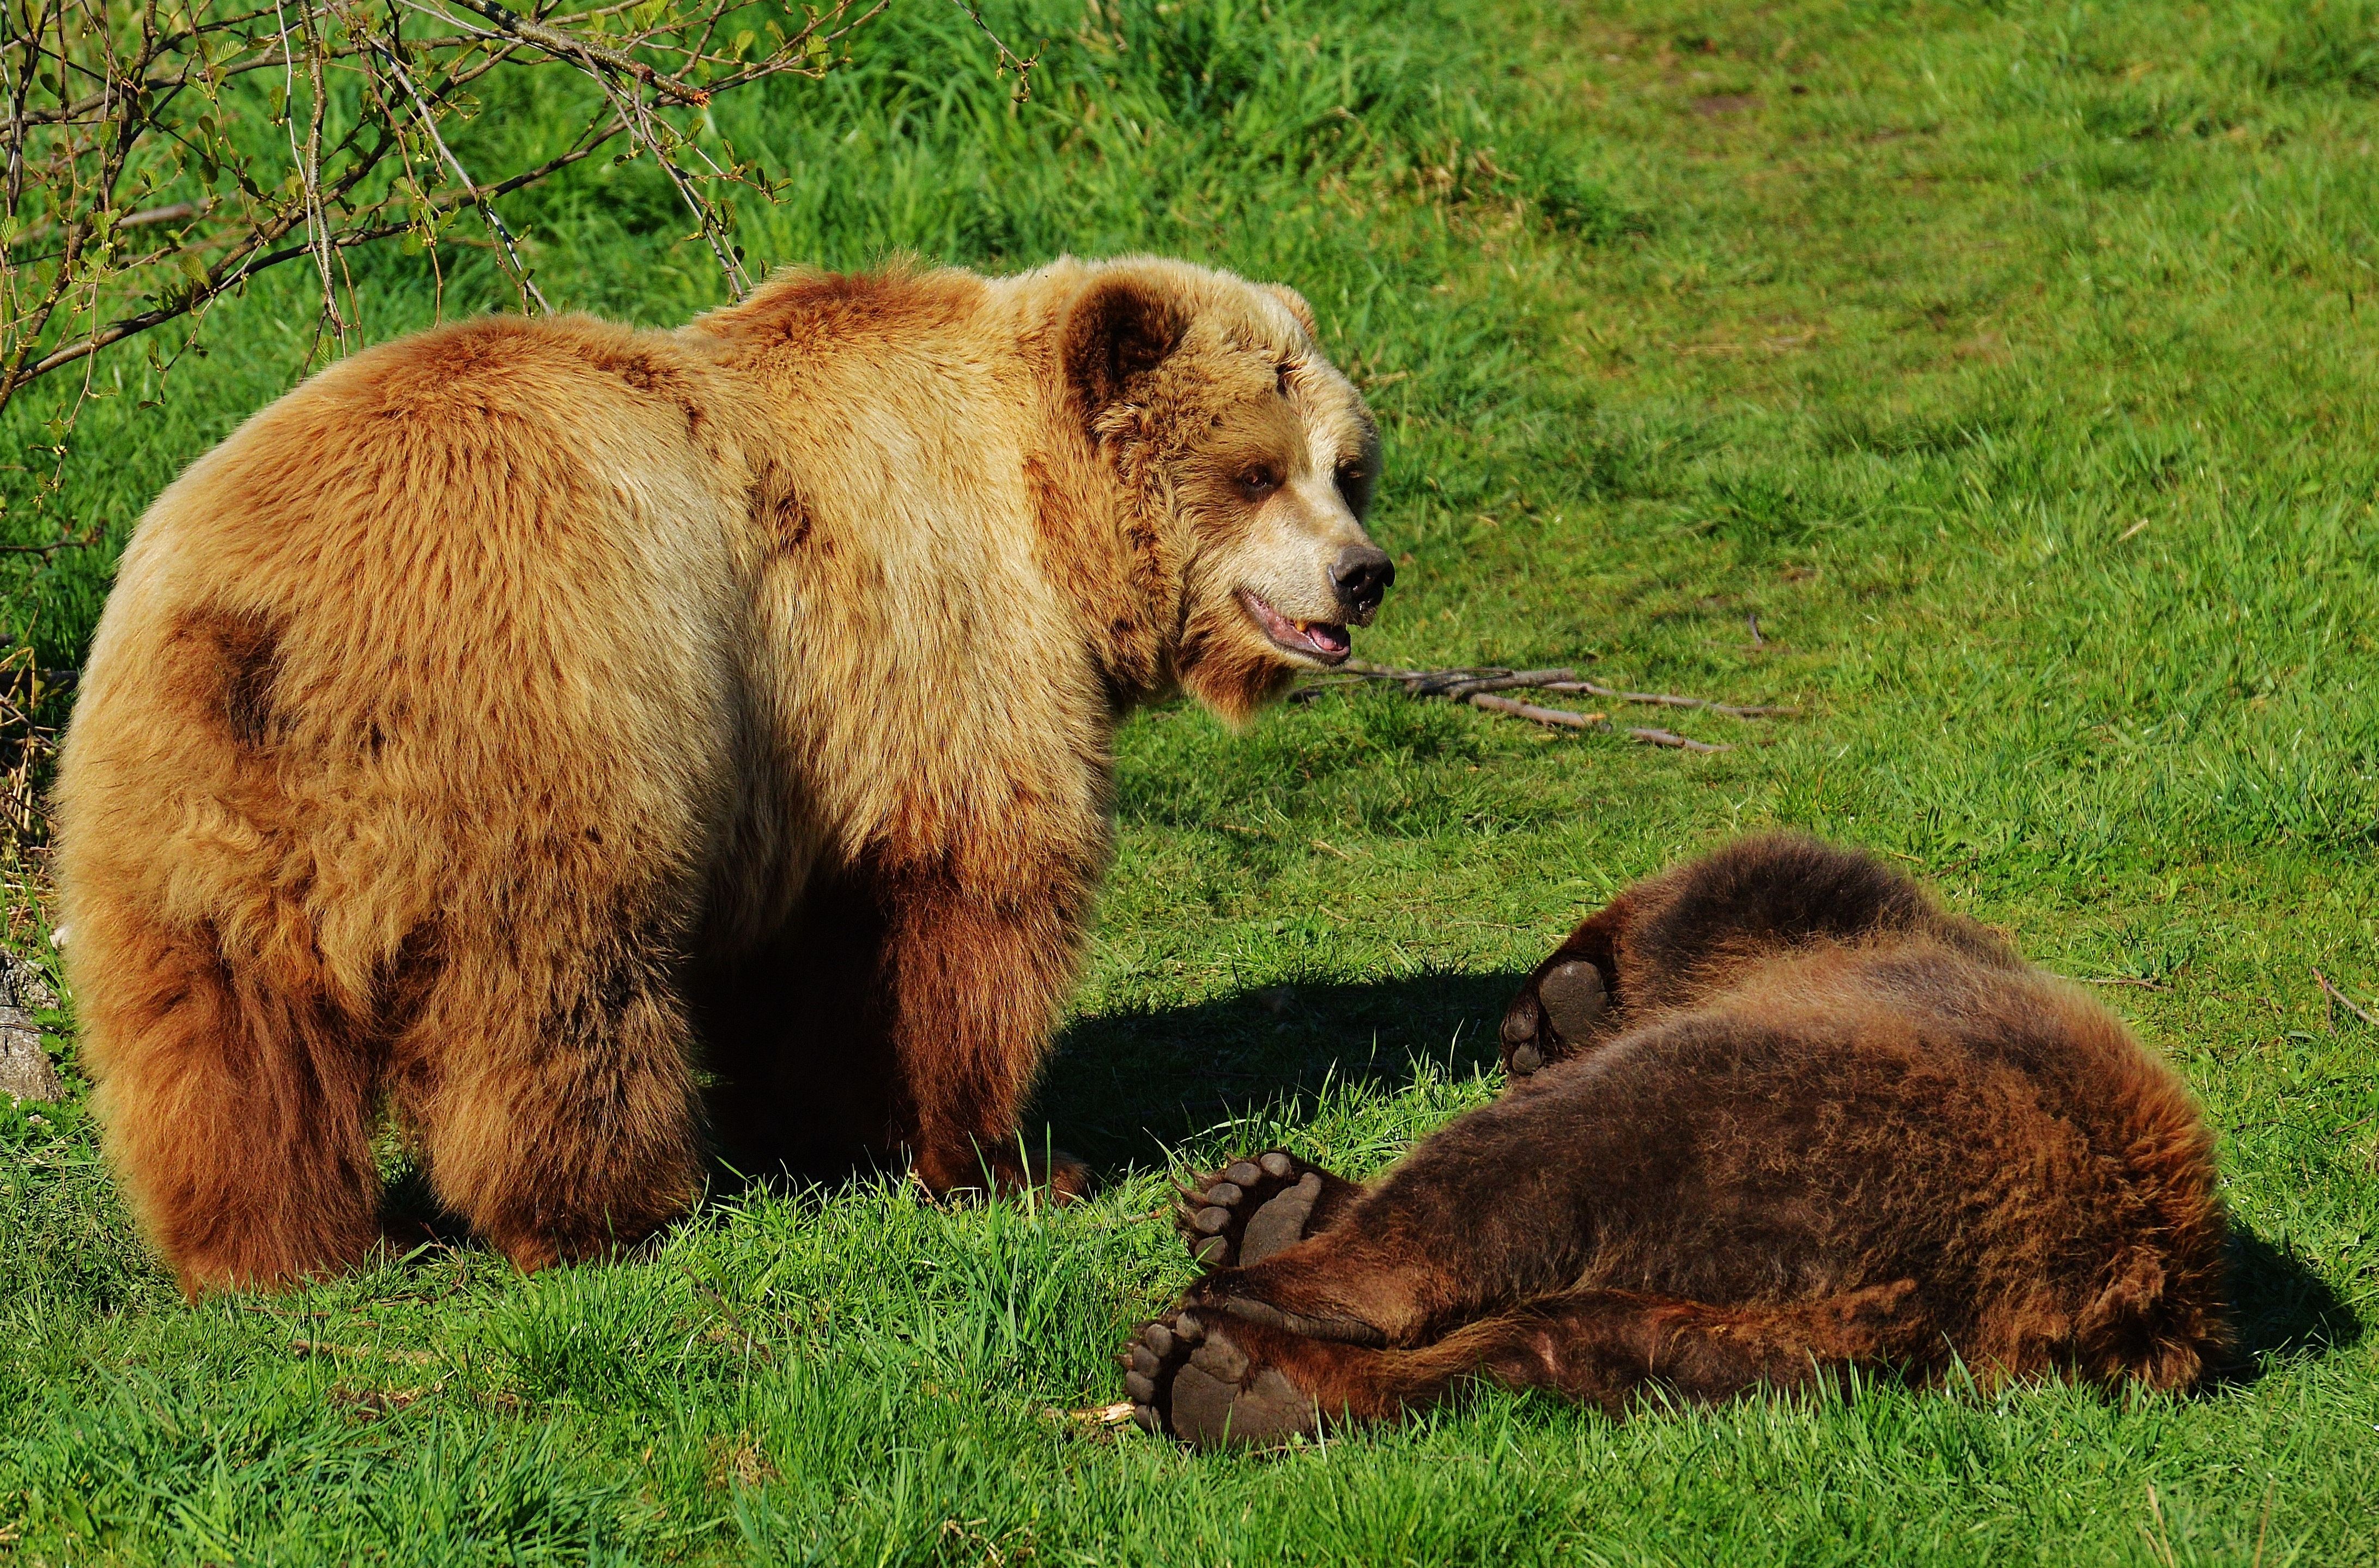
water, nature, forest, play, animal, bear, wildlife, fur, mammal, fauna, brown bear, wild animal, vertebrate, animal world, dangerous, wildlife park, wildpark poing, grizzly bear, dog breed group